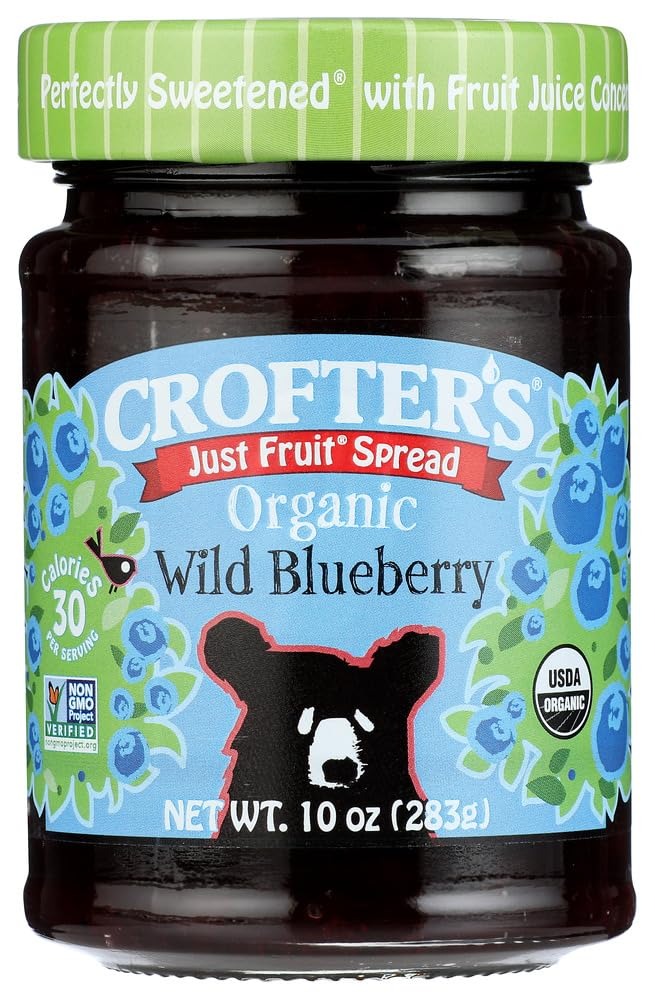
Item Name: Crofter's Just Fruit Spread - Organic Blueberry 10 oz Jar
Bullet Point 1: Sweetened with organic fruit juice
Bullet Point 2: Less sugar than conventional jams and preserves&nbsp; &nbsp;
Bullet Point 3: 30 calories per serving
Bullet Point 4: Gluten Free, Organic, Non-GMO
Product Description: Jams And Preserves
Value: 1.0
Unit: Count

Price: 6.99